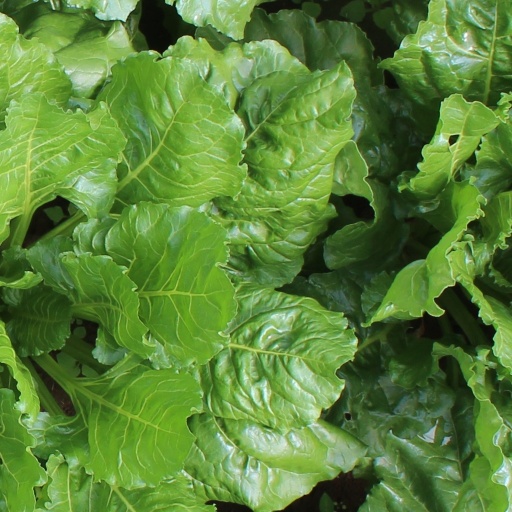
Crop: sugar beet